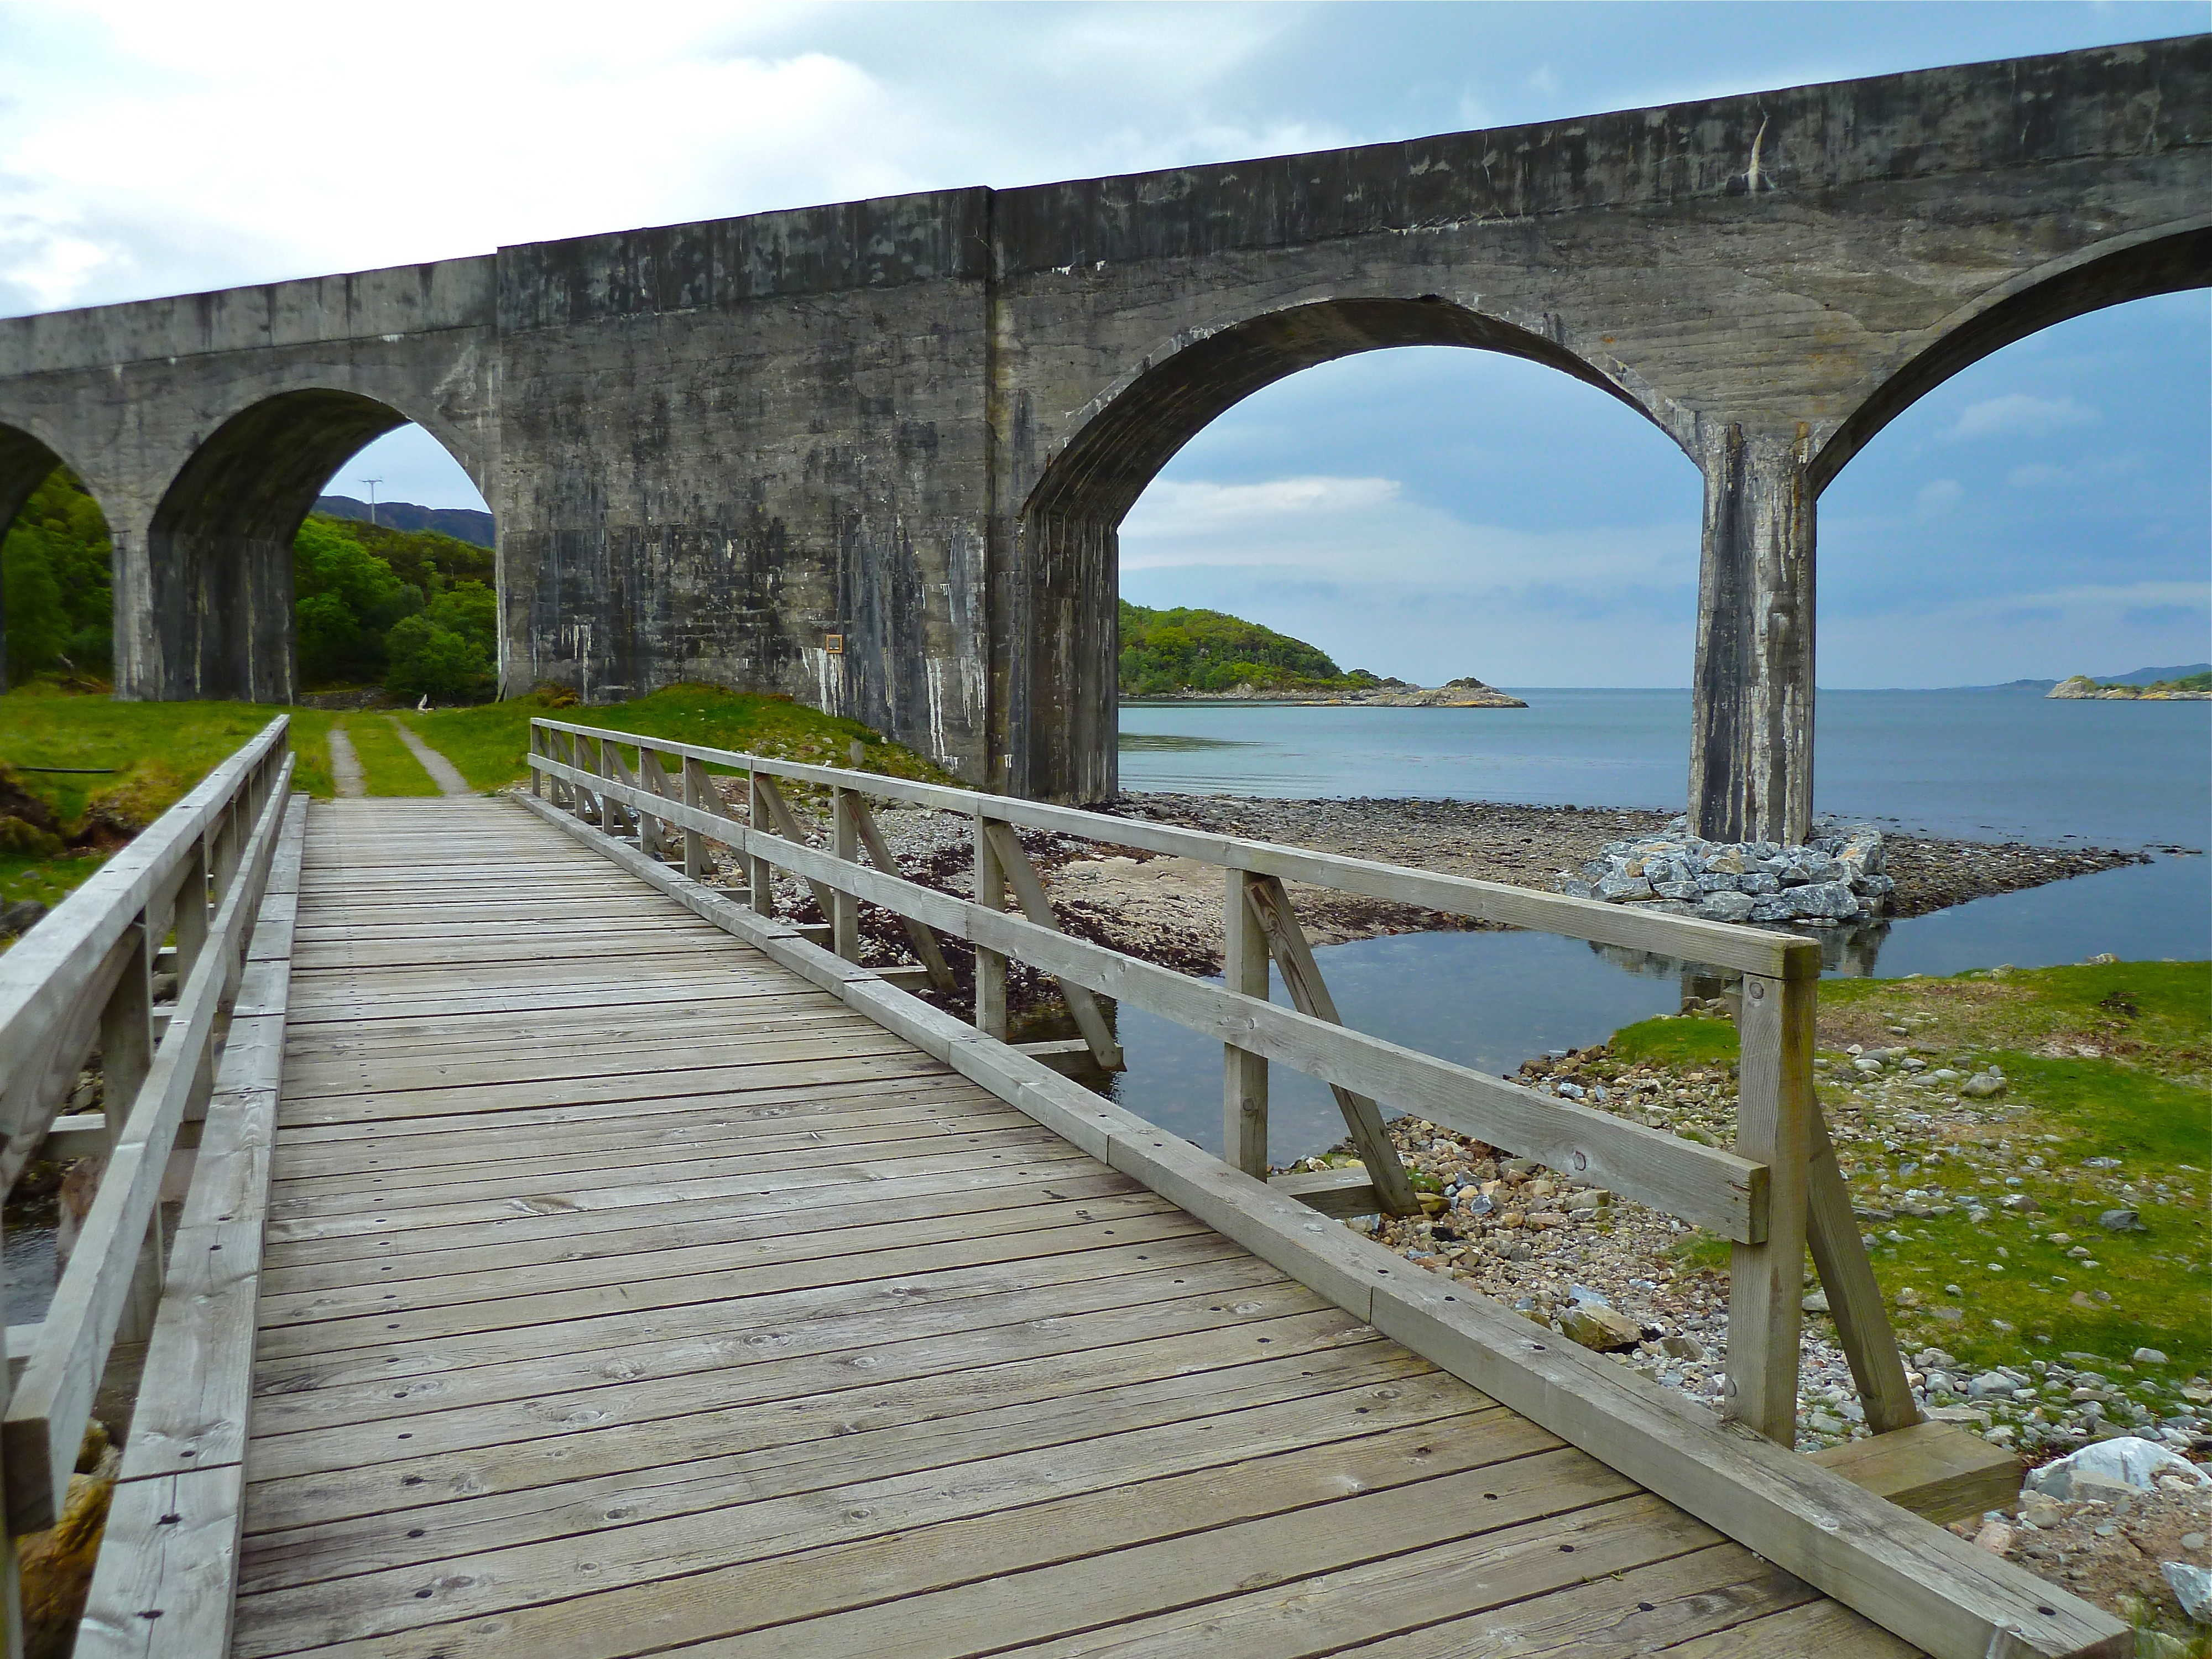
landscape, nature, bridge, perspective, river, walkway, arch, scenery, arches, arch bridge, truss bridge, nonbuilding structure